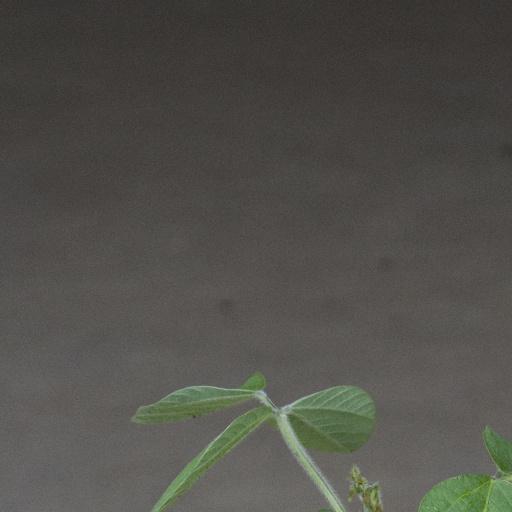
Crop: soybean